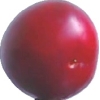
Label: cherry_wax_red